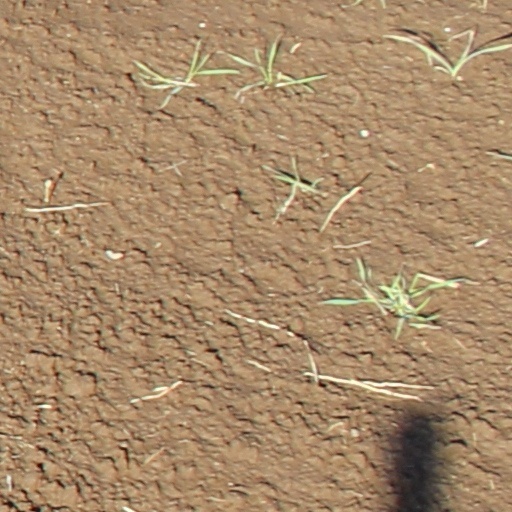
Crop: wheat